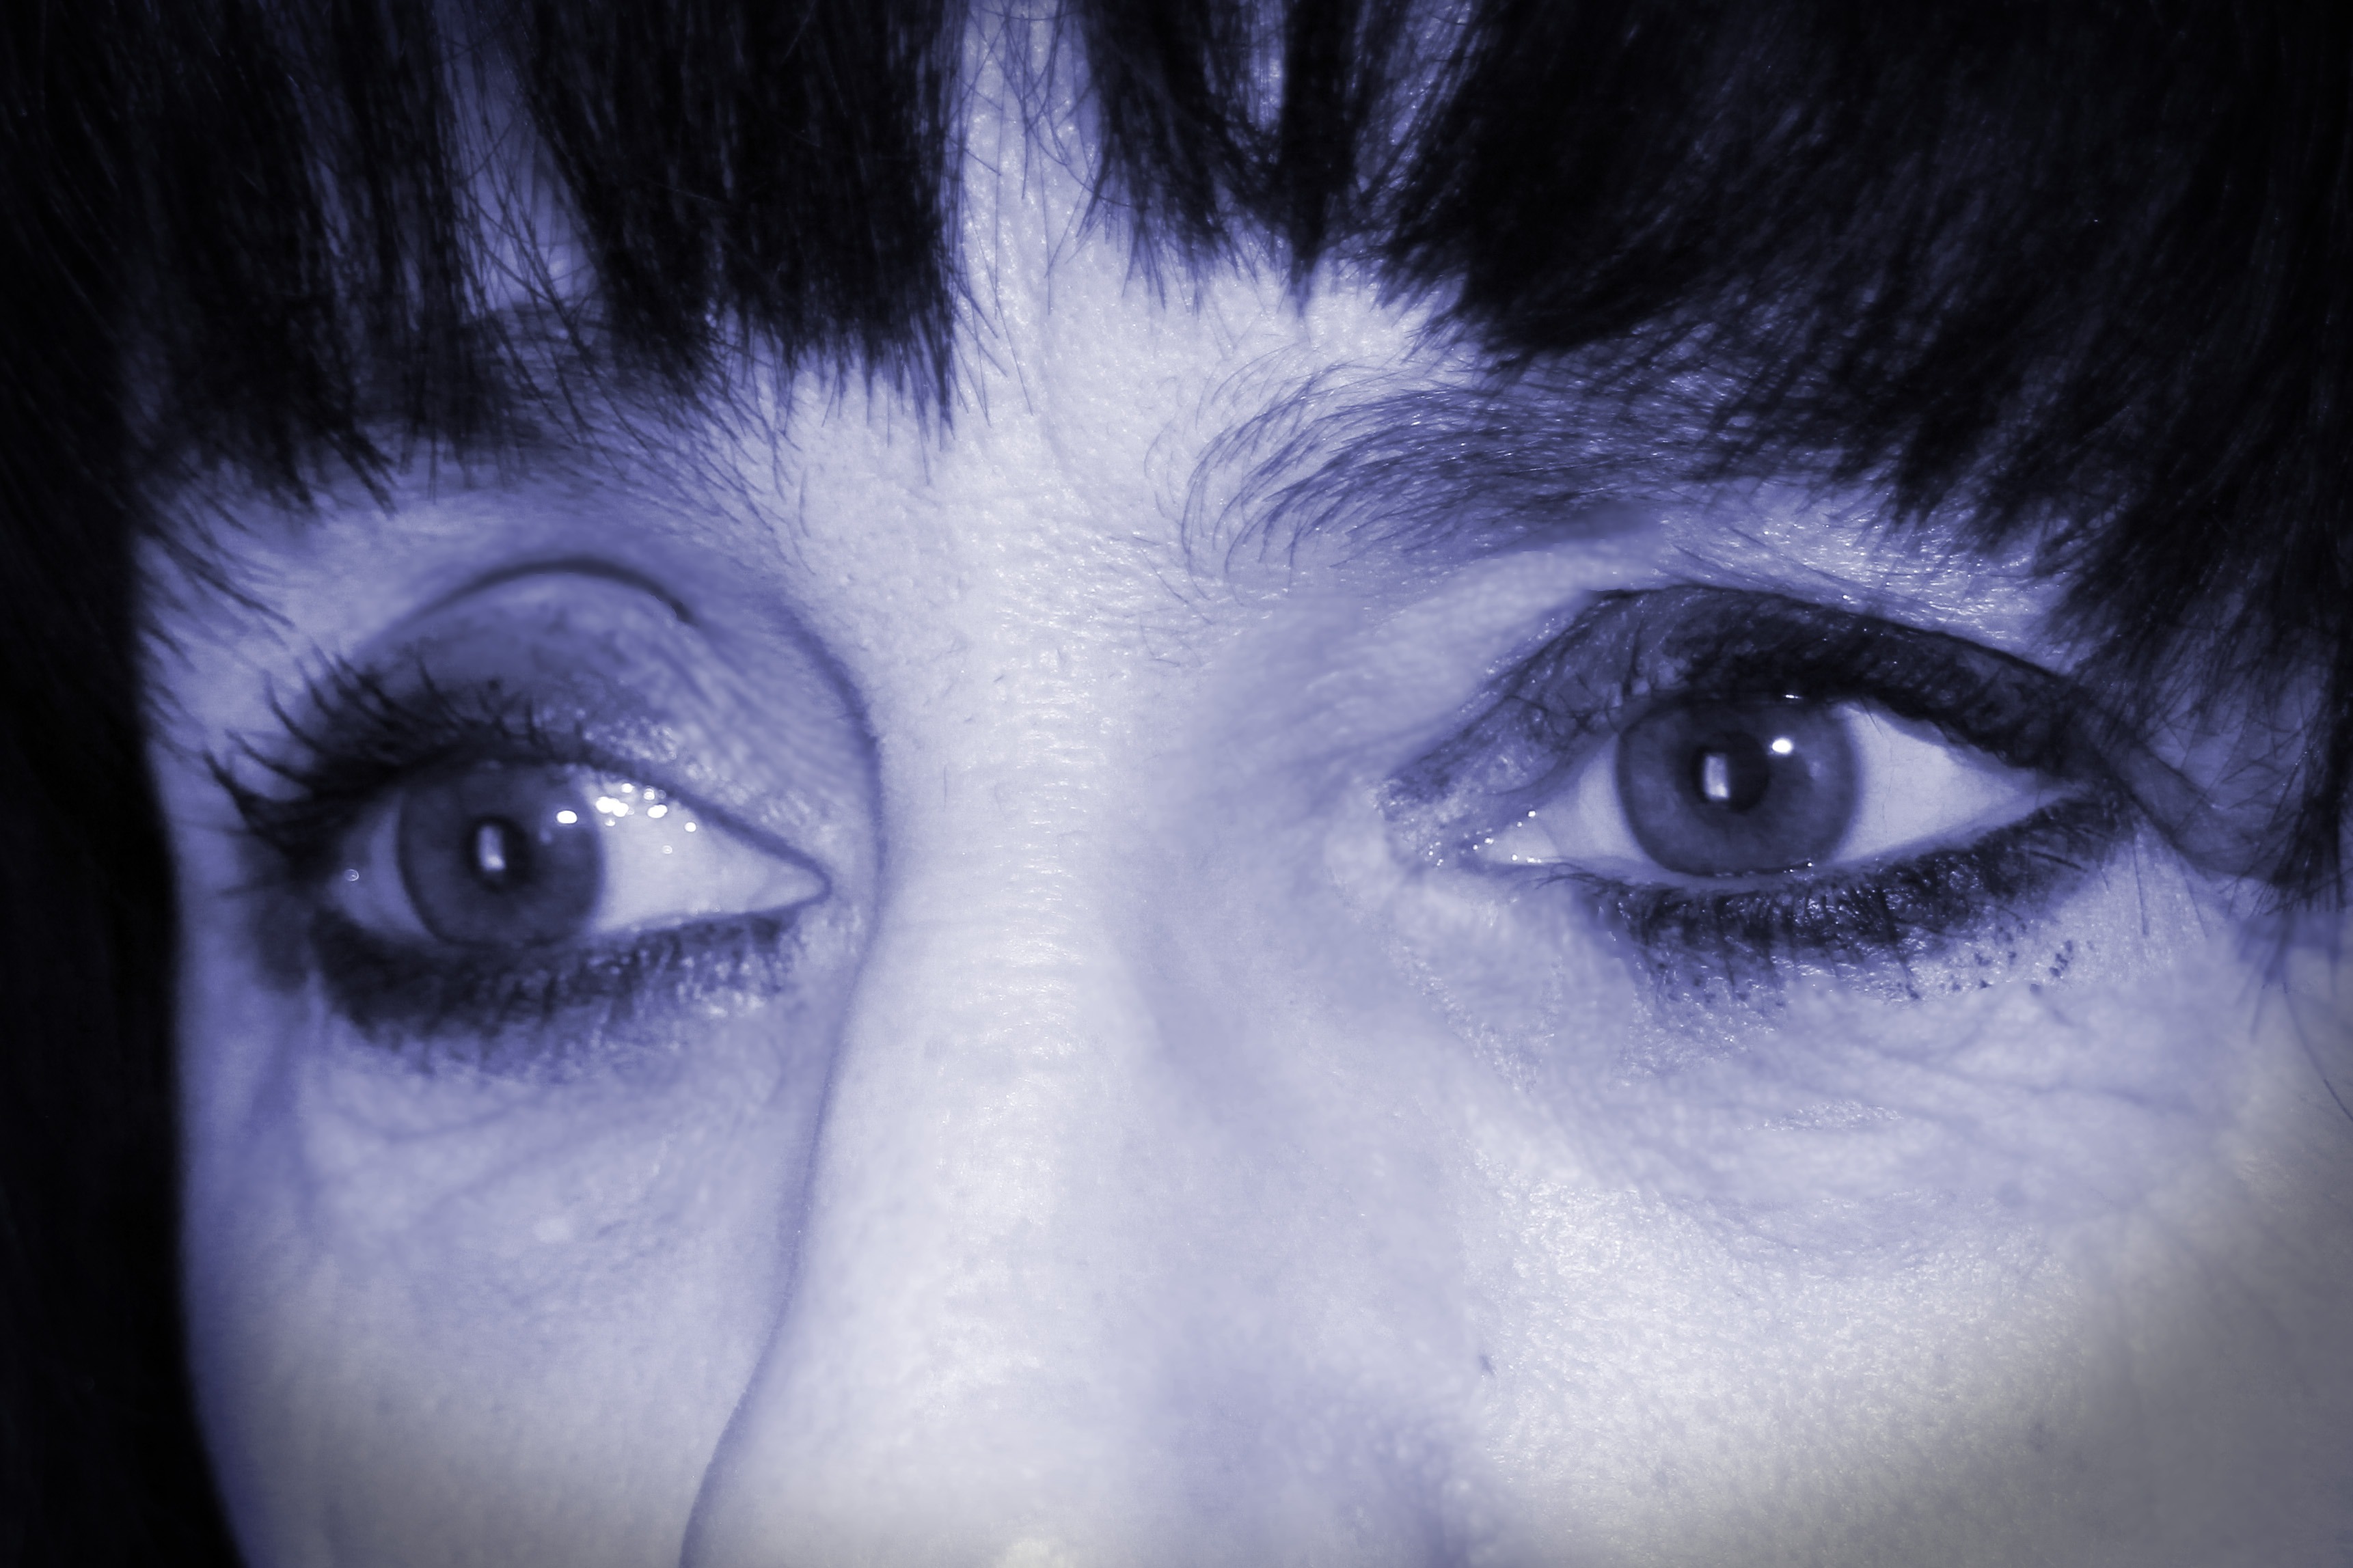
portrait, darkness, blue, eyebrow, eyelash, close up, human body, face, nose, eyes, eye, head, beauty, organ, observation, emotion, depressed, anxious, concern, portrait photography